Moreby Hall

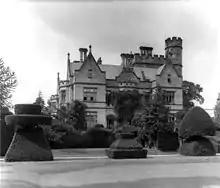
Moreby Hall, 1907

A 1907 profile on Moreby Hall in "Country Life" magazine states that, "The township anciently contained two carucates of land held of the King in capite by knight's service and a sixpenny rent severally. Now we read the quaint record that Moreby is held of the Crown by the service of rendering a red rose when the Sheriff may demand it."